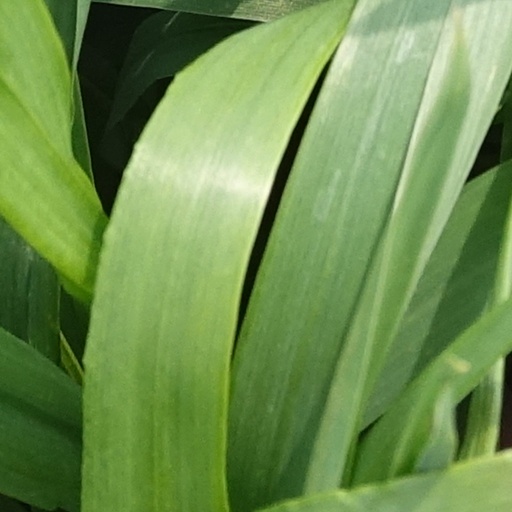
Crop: wheat